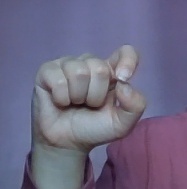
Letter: fa